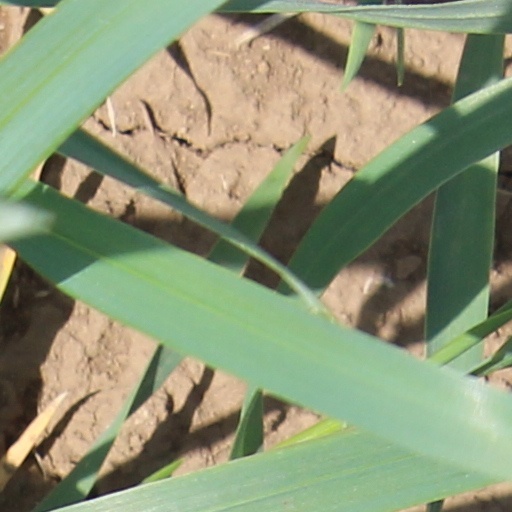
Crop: wheat